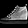
Label: Sneaker